Outside the Law (2010 film)

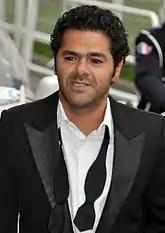
Jamel Debbouze at the Cannes Film Festival for the premiere of the film

The film was written with actors Jamel Debbouze, Roschdy Zem and Sami Bouajila in mind from the beginning. Debbouze described his role's place as the youngest brother, and stronger ties to the family, as a key for approaching the character. Zem's character was inspired by the character played by Sterling Hayden in "The Asphalt Jungle". Zem said, "When I saw the movie, it was obvious what Rachid was looking for: a combination of brute force and restraint." Bouajila said about developing his character, "I tried to work out how, through his convictions or pride, a man can fall into the trap of his own charisma and drag other people with him. When everything spirals out of his control, he has to face himself and realizes that he is only a man."